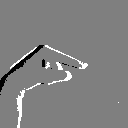
ASL letter: g